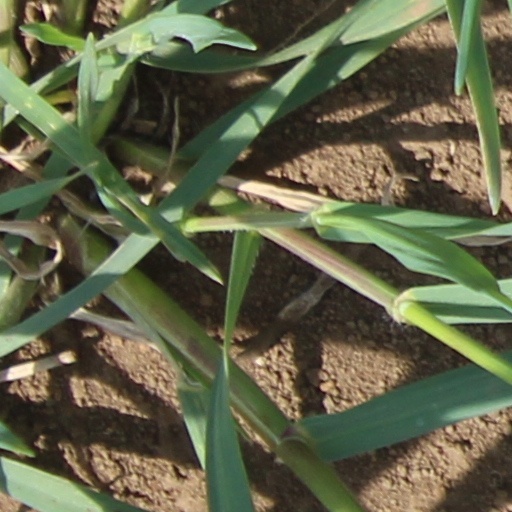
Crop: wheat